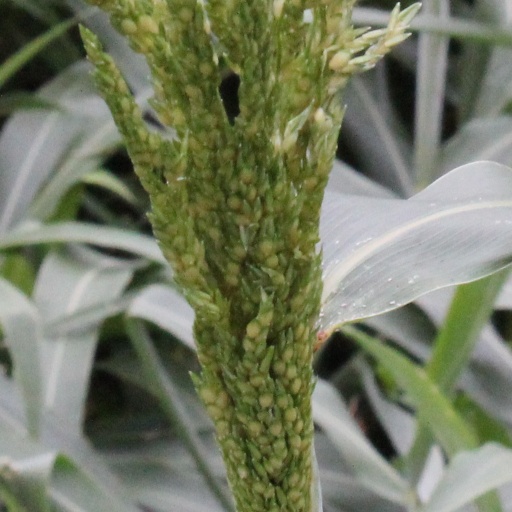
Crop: sorghum